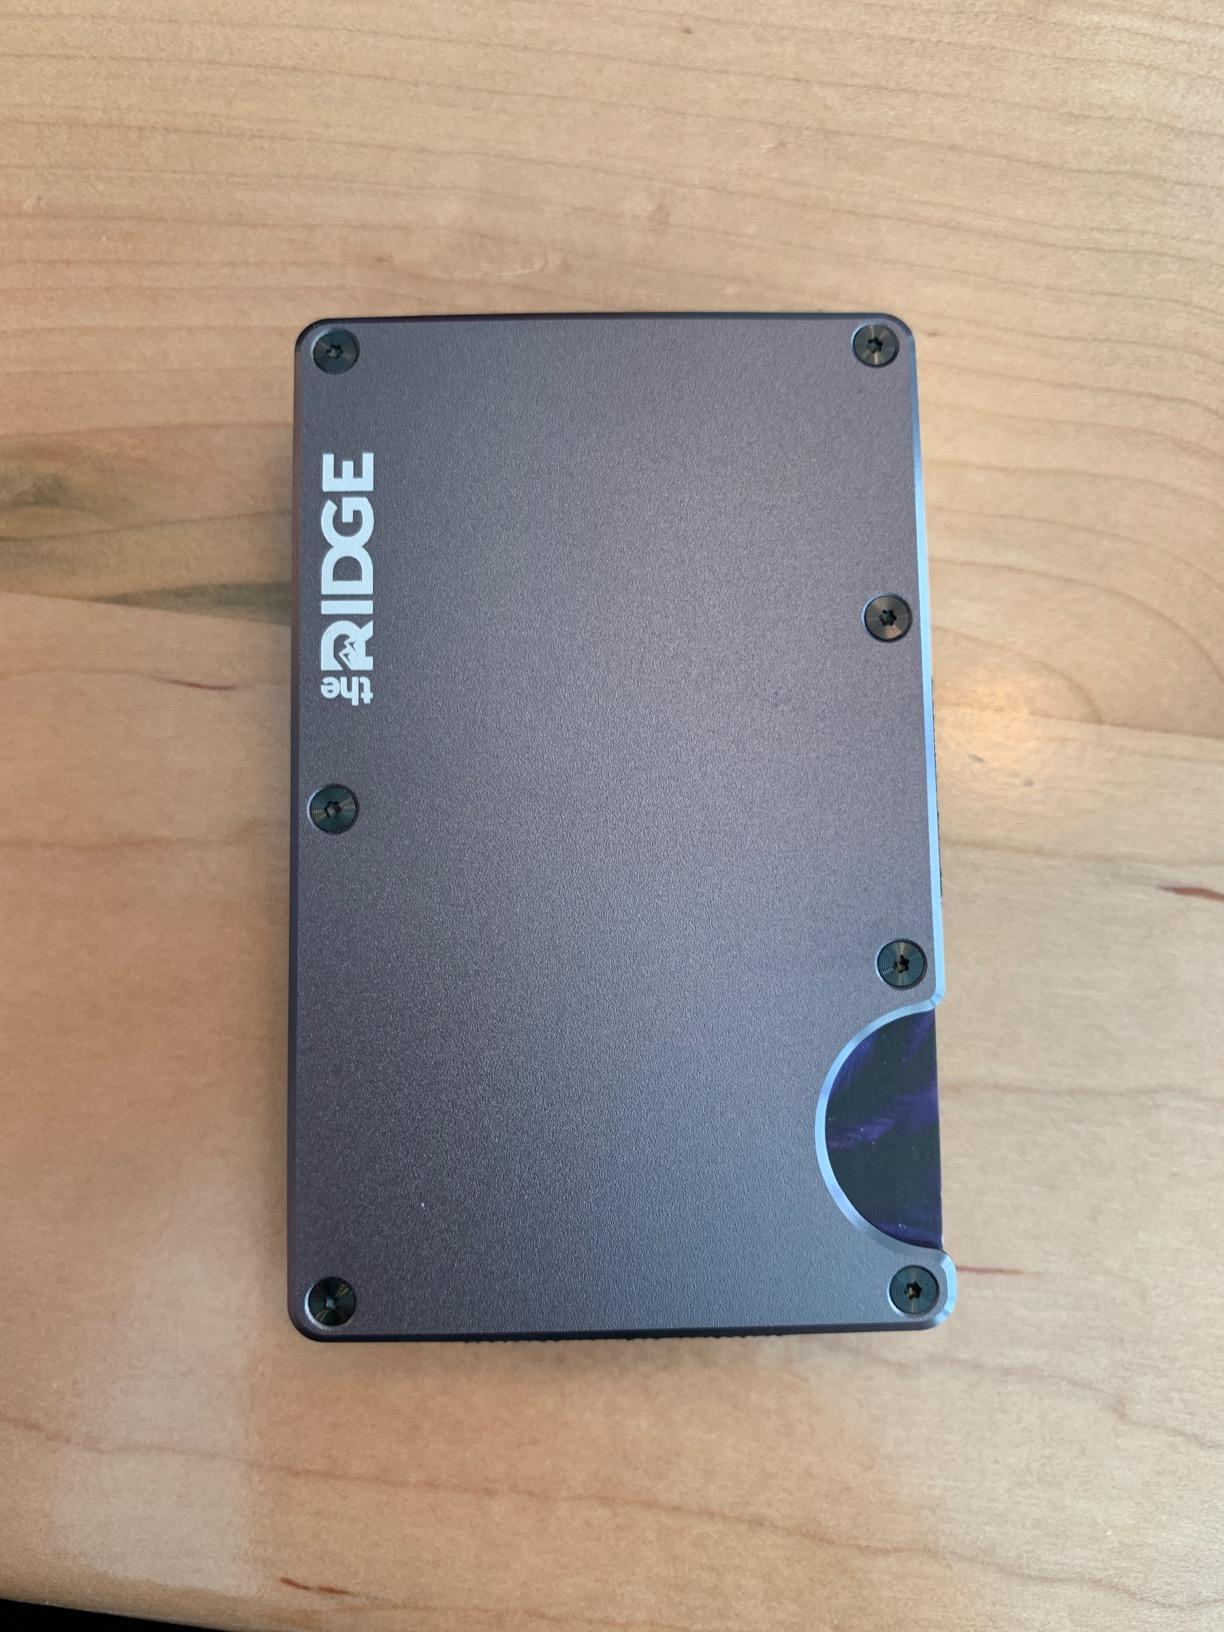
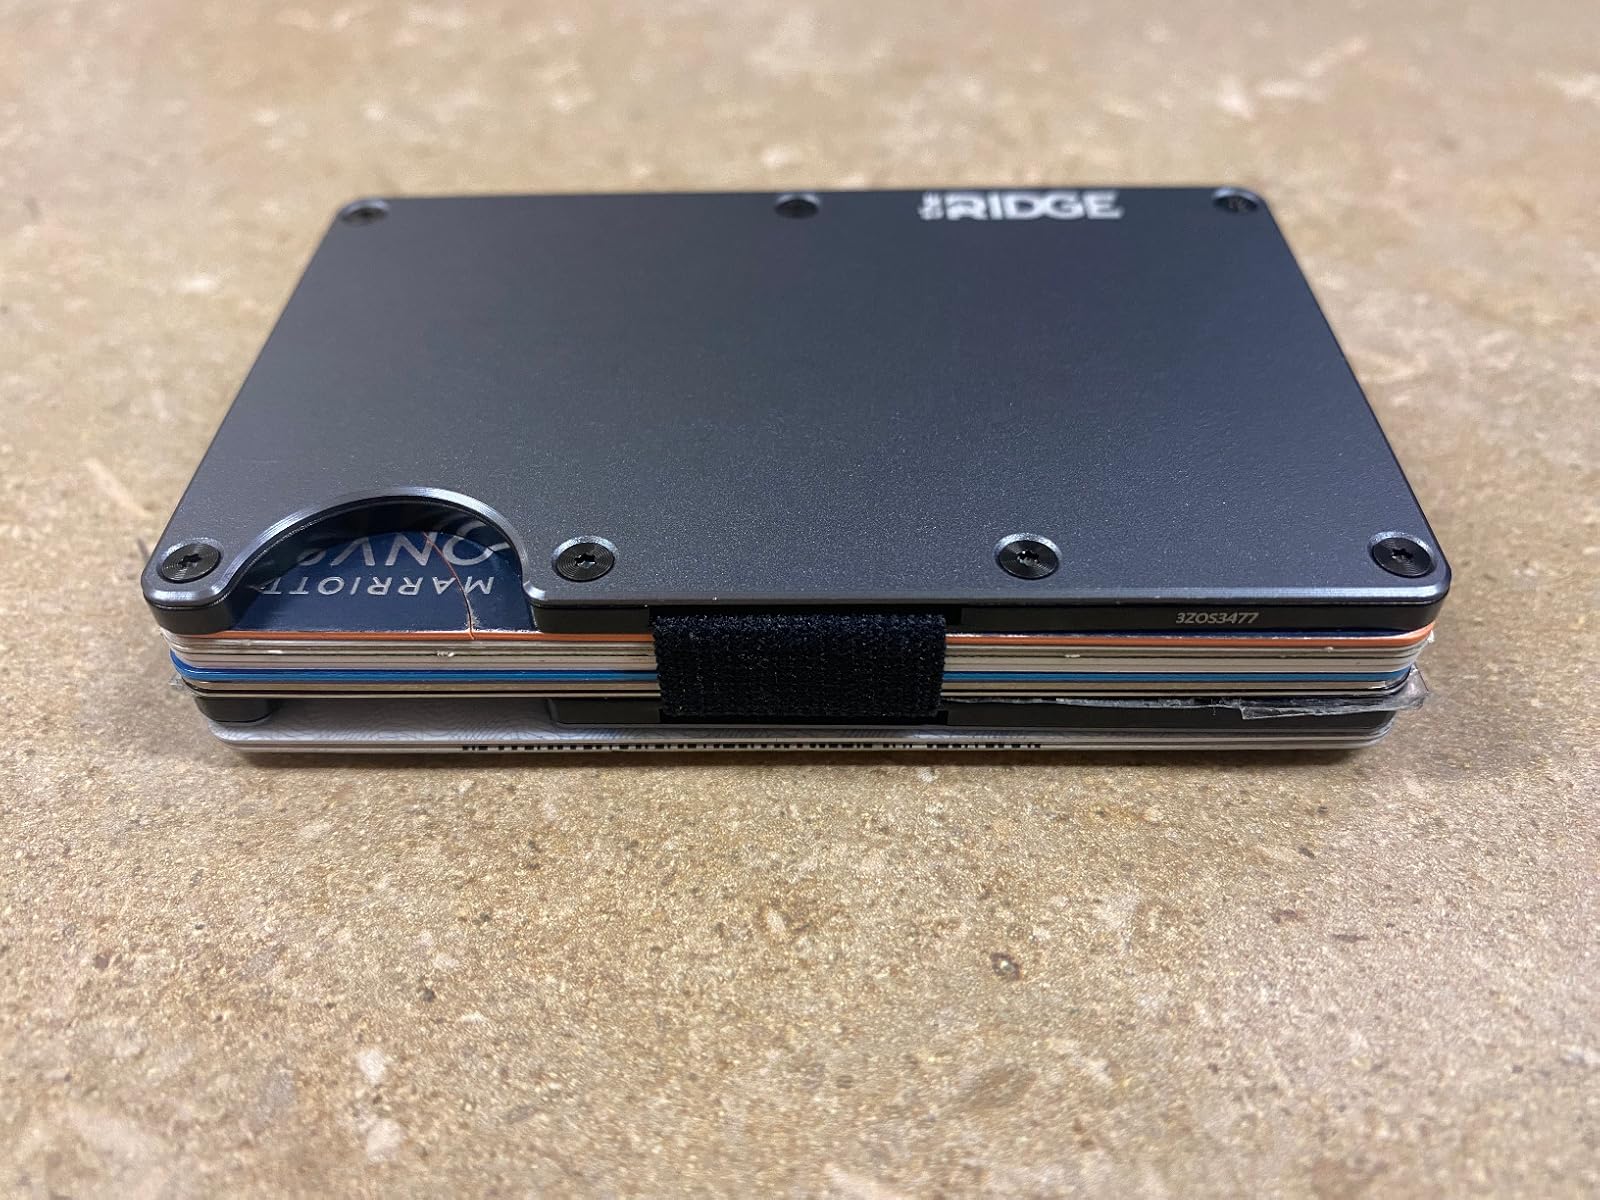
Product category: accessories_wallet
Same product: yes